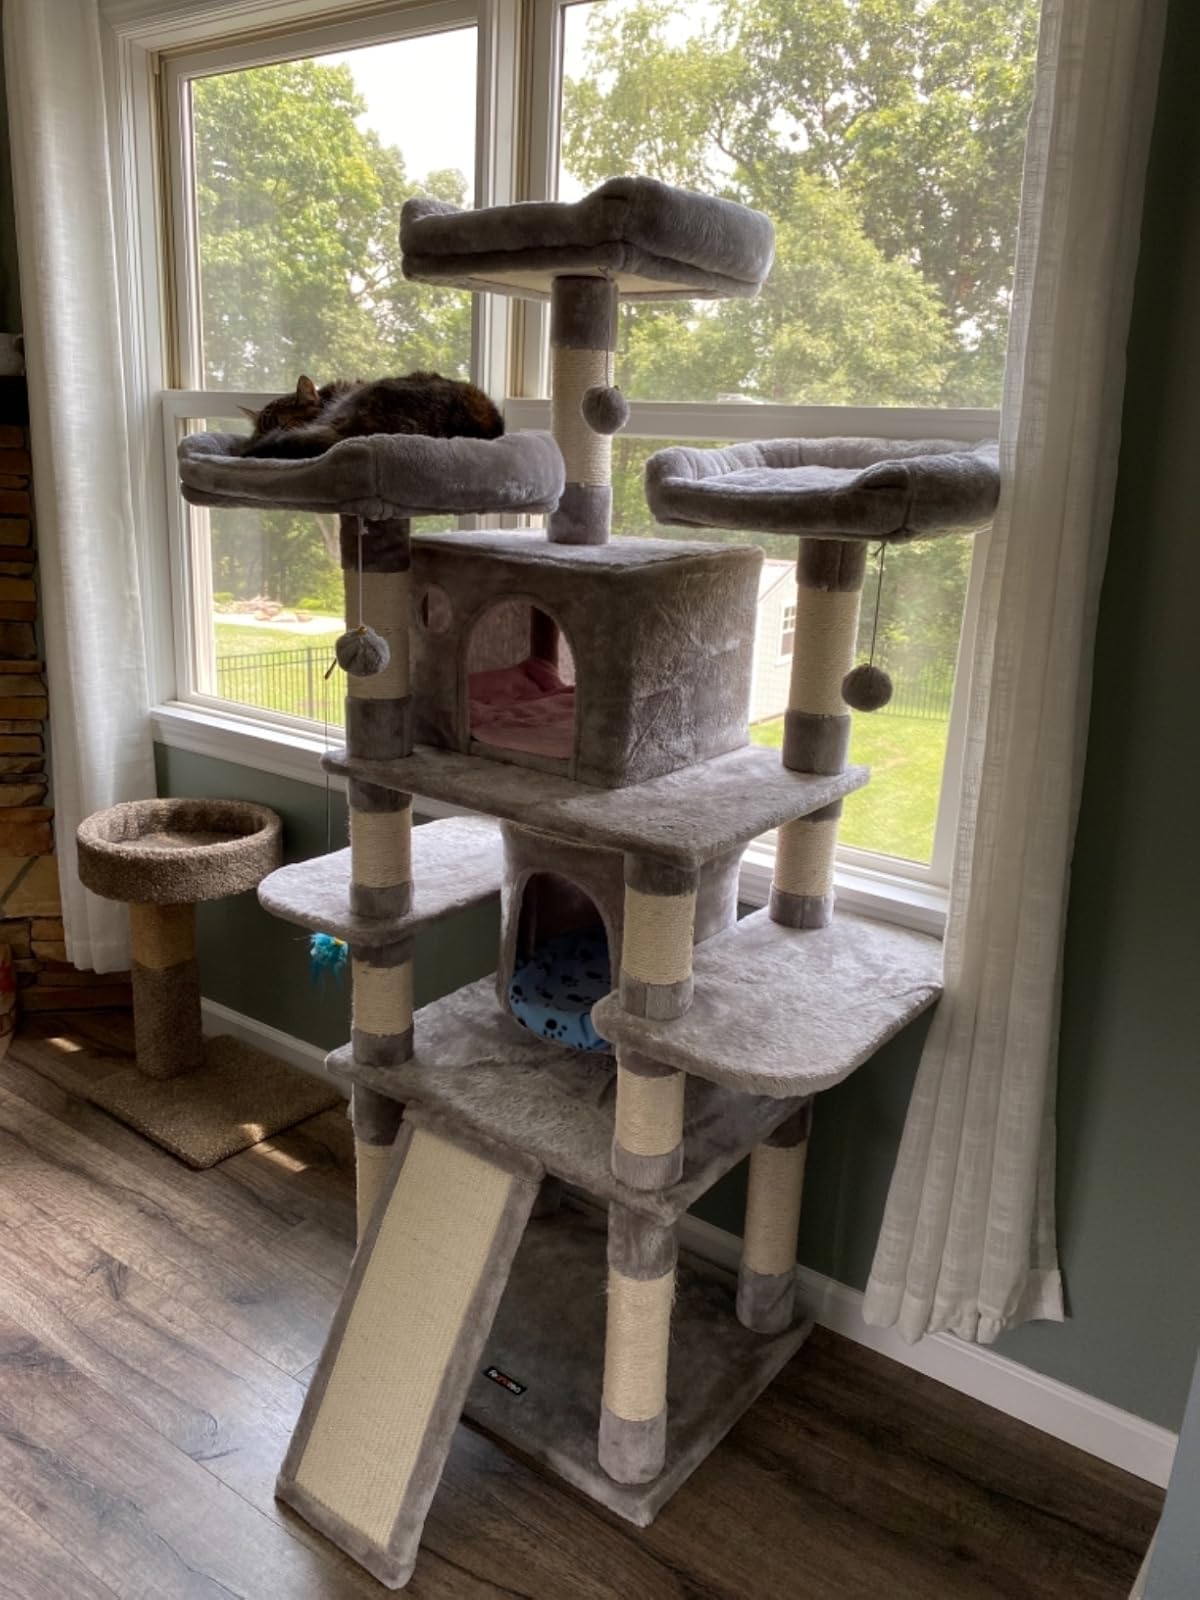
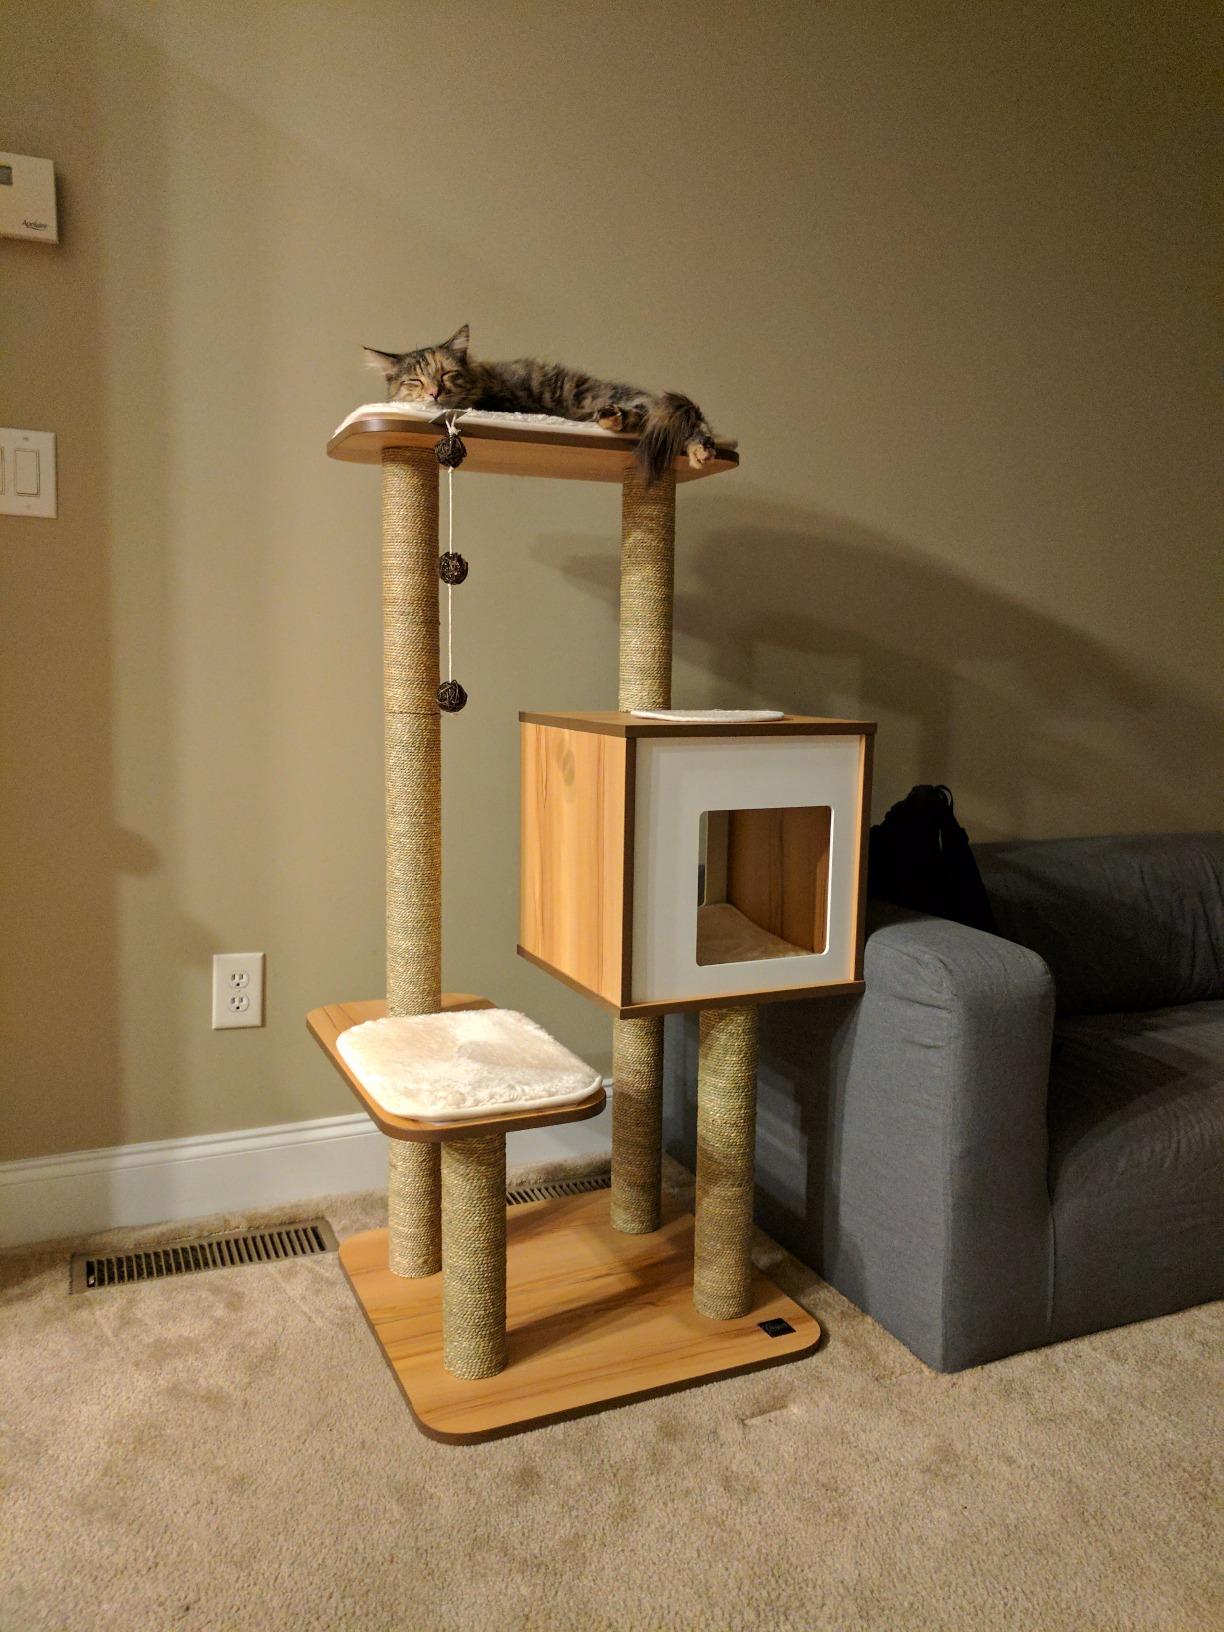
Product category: items_cat tree
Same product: no